Homafaran Allegiance

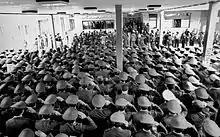
The photo of the Homafaran giving a military salute to Ruhollah Khomeini

Homafaran Allegiance is a historical photo that was captured by Abdol-Hussein Partovi on 7 February 1979 at the Alavi School, Ruhollah Khomeini's residence after he returned from exile in France. The photo shows the Homafaran, officers of the Imperial Iranian Air Force, saluting Khomeini (who can be seen in the distance). On 8 February, the photo was published on the front page of the "Kayhan" daily.